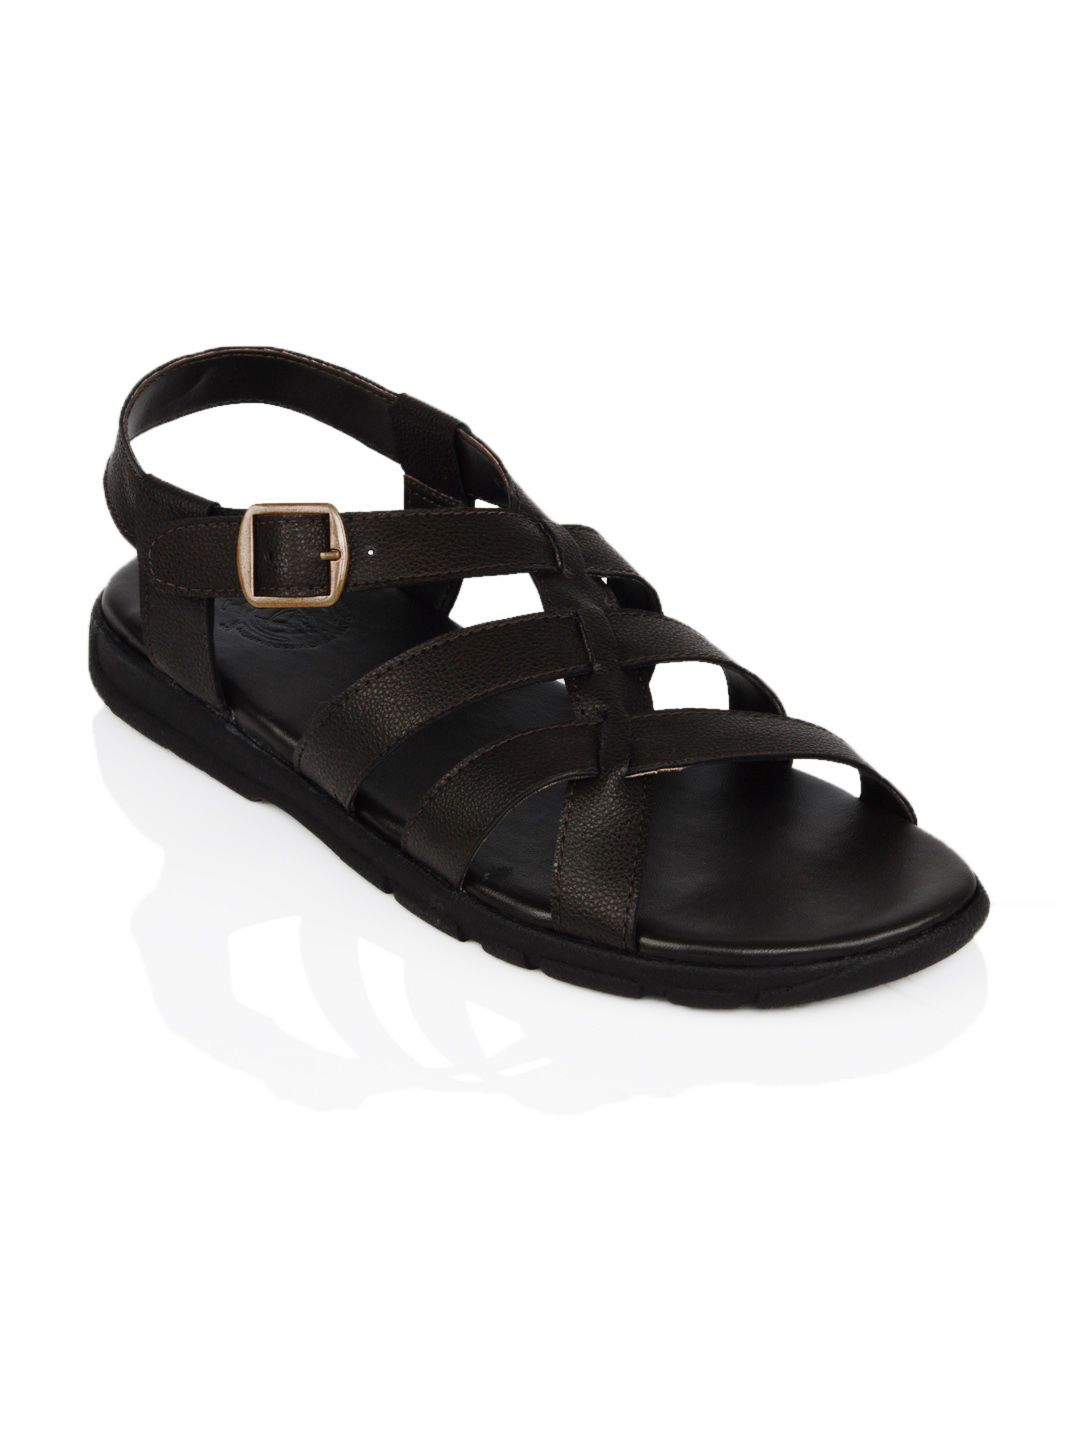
U.S. Polo Assn. Men Brown Sandals
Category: Footwear / Sandal / Sandals
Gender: Men
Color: Brown
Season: Summer 2012
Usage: Casual